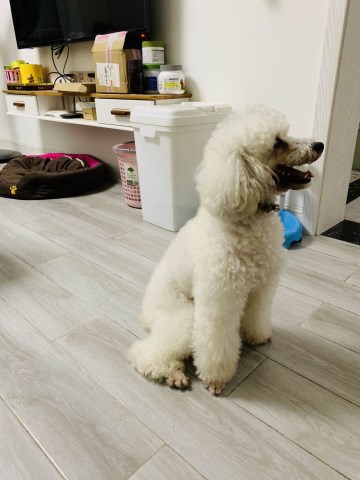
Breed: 2925-n000114-toy_poodle